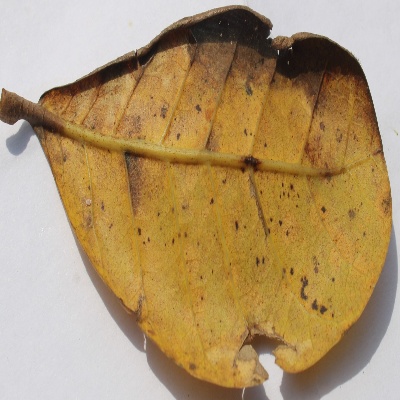
Crop: Cashew
Condition: anthracnose